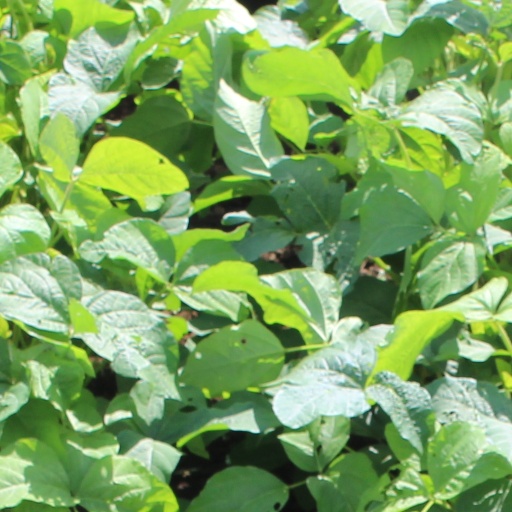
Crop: soybean